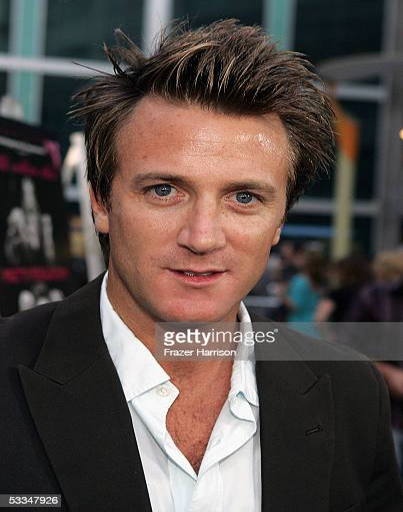
actor arrives at the premiere of black comedy film